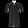
Label: Shirt